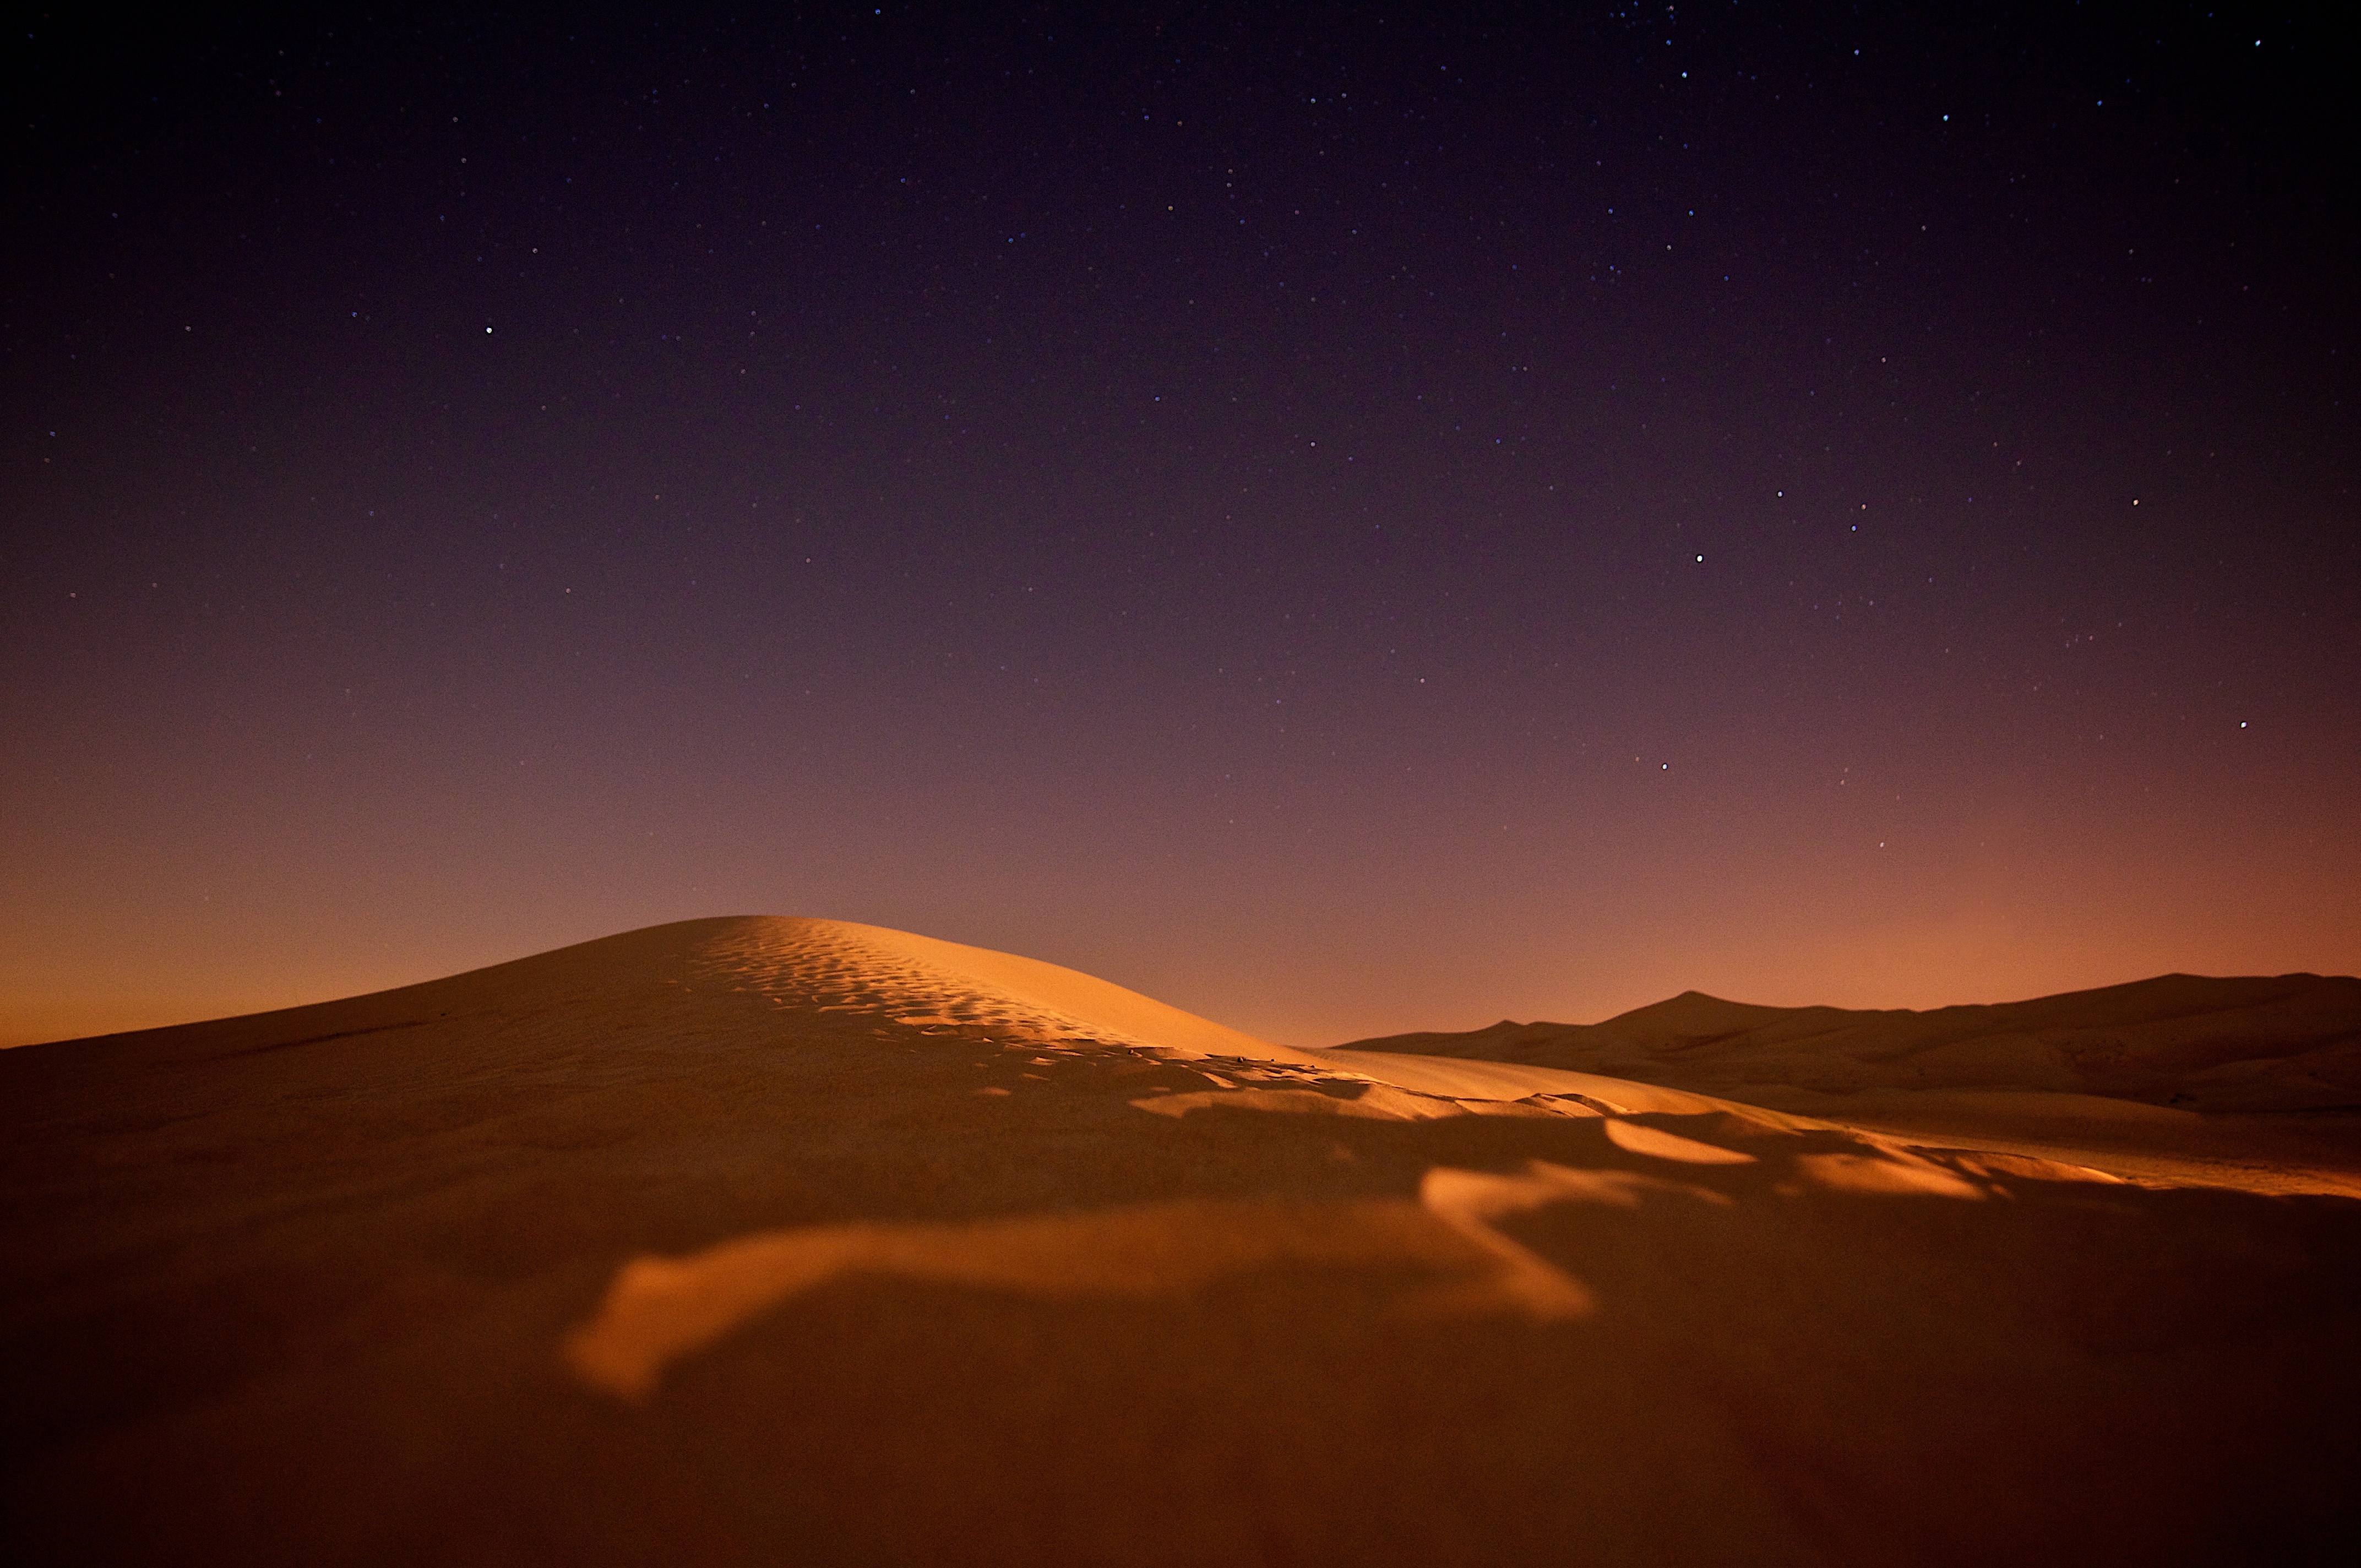
landscape, sand, horizon, night, star, desert, dune, dawn, atmosphere, dusk, aurora, landform, astronomical object, natural environment, aeolian landform